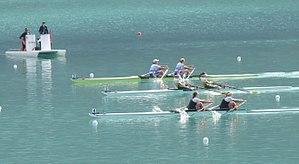
Bateaux en demi-finale du W2x NZL
Eve MacFarlane, née le 27 septembre 1992 à Rangiora, est une rameuse néo-zélandaise.
Zoe Stevenson, née le 27 septembre 1992 à Tauranga, est une rameuse néo-zélandaise.